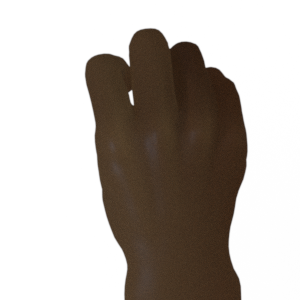
Label: rock